General Sibley Park

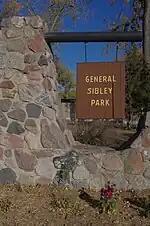
Park entrance

Once called Burnt Boat Island, the land where General Sibley Park stands was known for the steamboat "The Assiniboine" that grounded and was destroyed by fire in the early 1830s. While it is no longer an island due to changes in the course of the Missouri River, evidence of the river channel can still be found along the northern perimeter of the site.